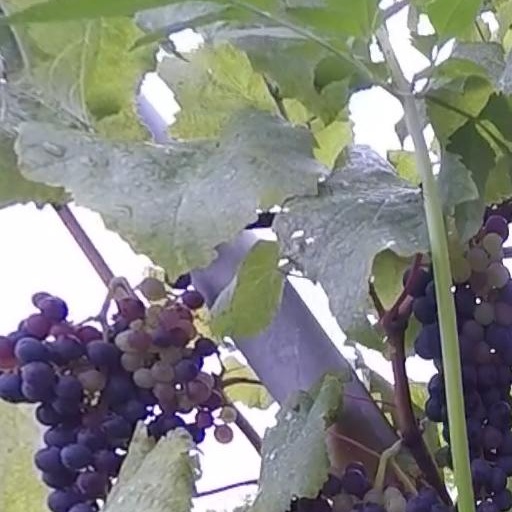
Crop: grape